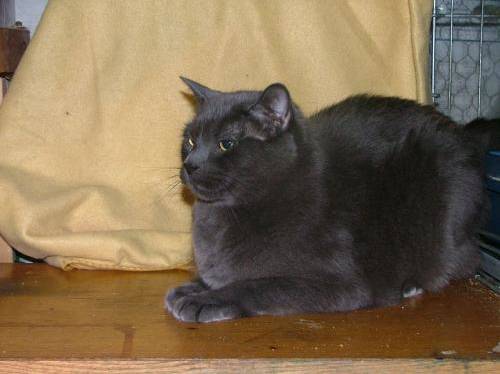
Label: cat